Friends: Mononoke Shima no Naki

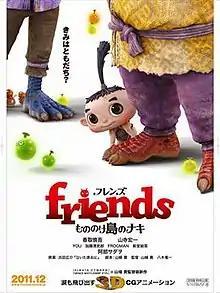
Film poster

is a 2011 Japanese animated film that is loosely based on the Japanese children's novel "Naita Aka Oni" by Hirosuke Hamada. It is directed by Takashi Yamazaki and Ryuichi Yagi. The film's script was also written by Yamazaki. SMAP member Shingo Katori and actor Koichi Yamadera voiced characters in the film.